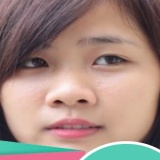
diễn viên Hảo Henry